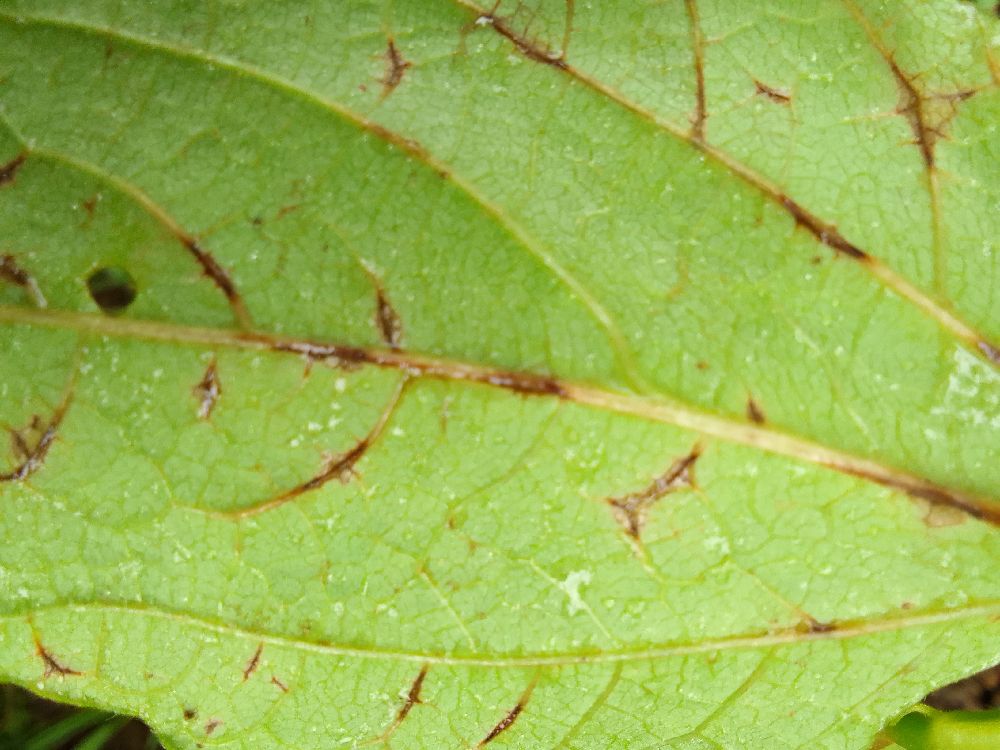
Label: anthracnose